Churchill caretaker ministry

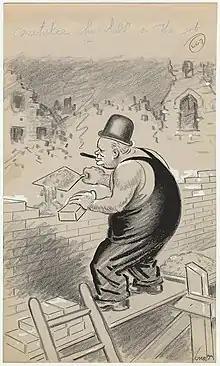
Contemporary cartoon by John F. Knott for "The Dallas Morning News". It depicts Churchill as the "caretaker on the job" – in reality, Churchill was a keen amateur bricklayer.

In October 1944, Churchill had addressed the House of Commons and moved to extend Parliament by a further year pending the final defeat of Nazi Germany and, if possible, Japan. There had not been a general election since 1935 and Churchill was determined to hold one as soon as hostilities ceased. While he could not accurately predict the end of the war against Japan, he was confident that Germany would be defeated by the summer of 1945 and he told the Commons that "we must look to the termination of the war against Nazism as a pointer which will fix the date of the next general election".